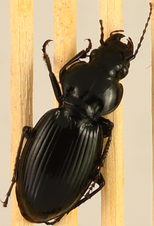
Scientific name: Cyclotrachelus sodalis
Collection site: University of Kansas Field Station NEON (UKFS), plot UKFS_002